Republic of Texas–Yucatán relations

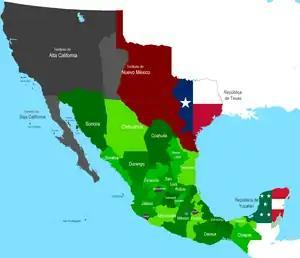
Map of Mexico showing Yucatán and Texas by Flag.

Yucatán had an embassy in Austin, Texas, while Texas had an embassy in Mérida.